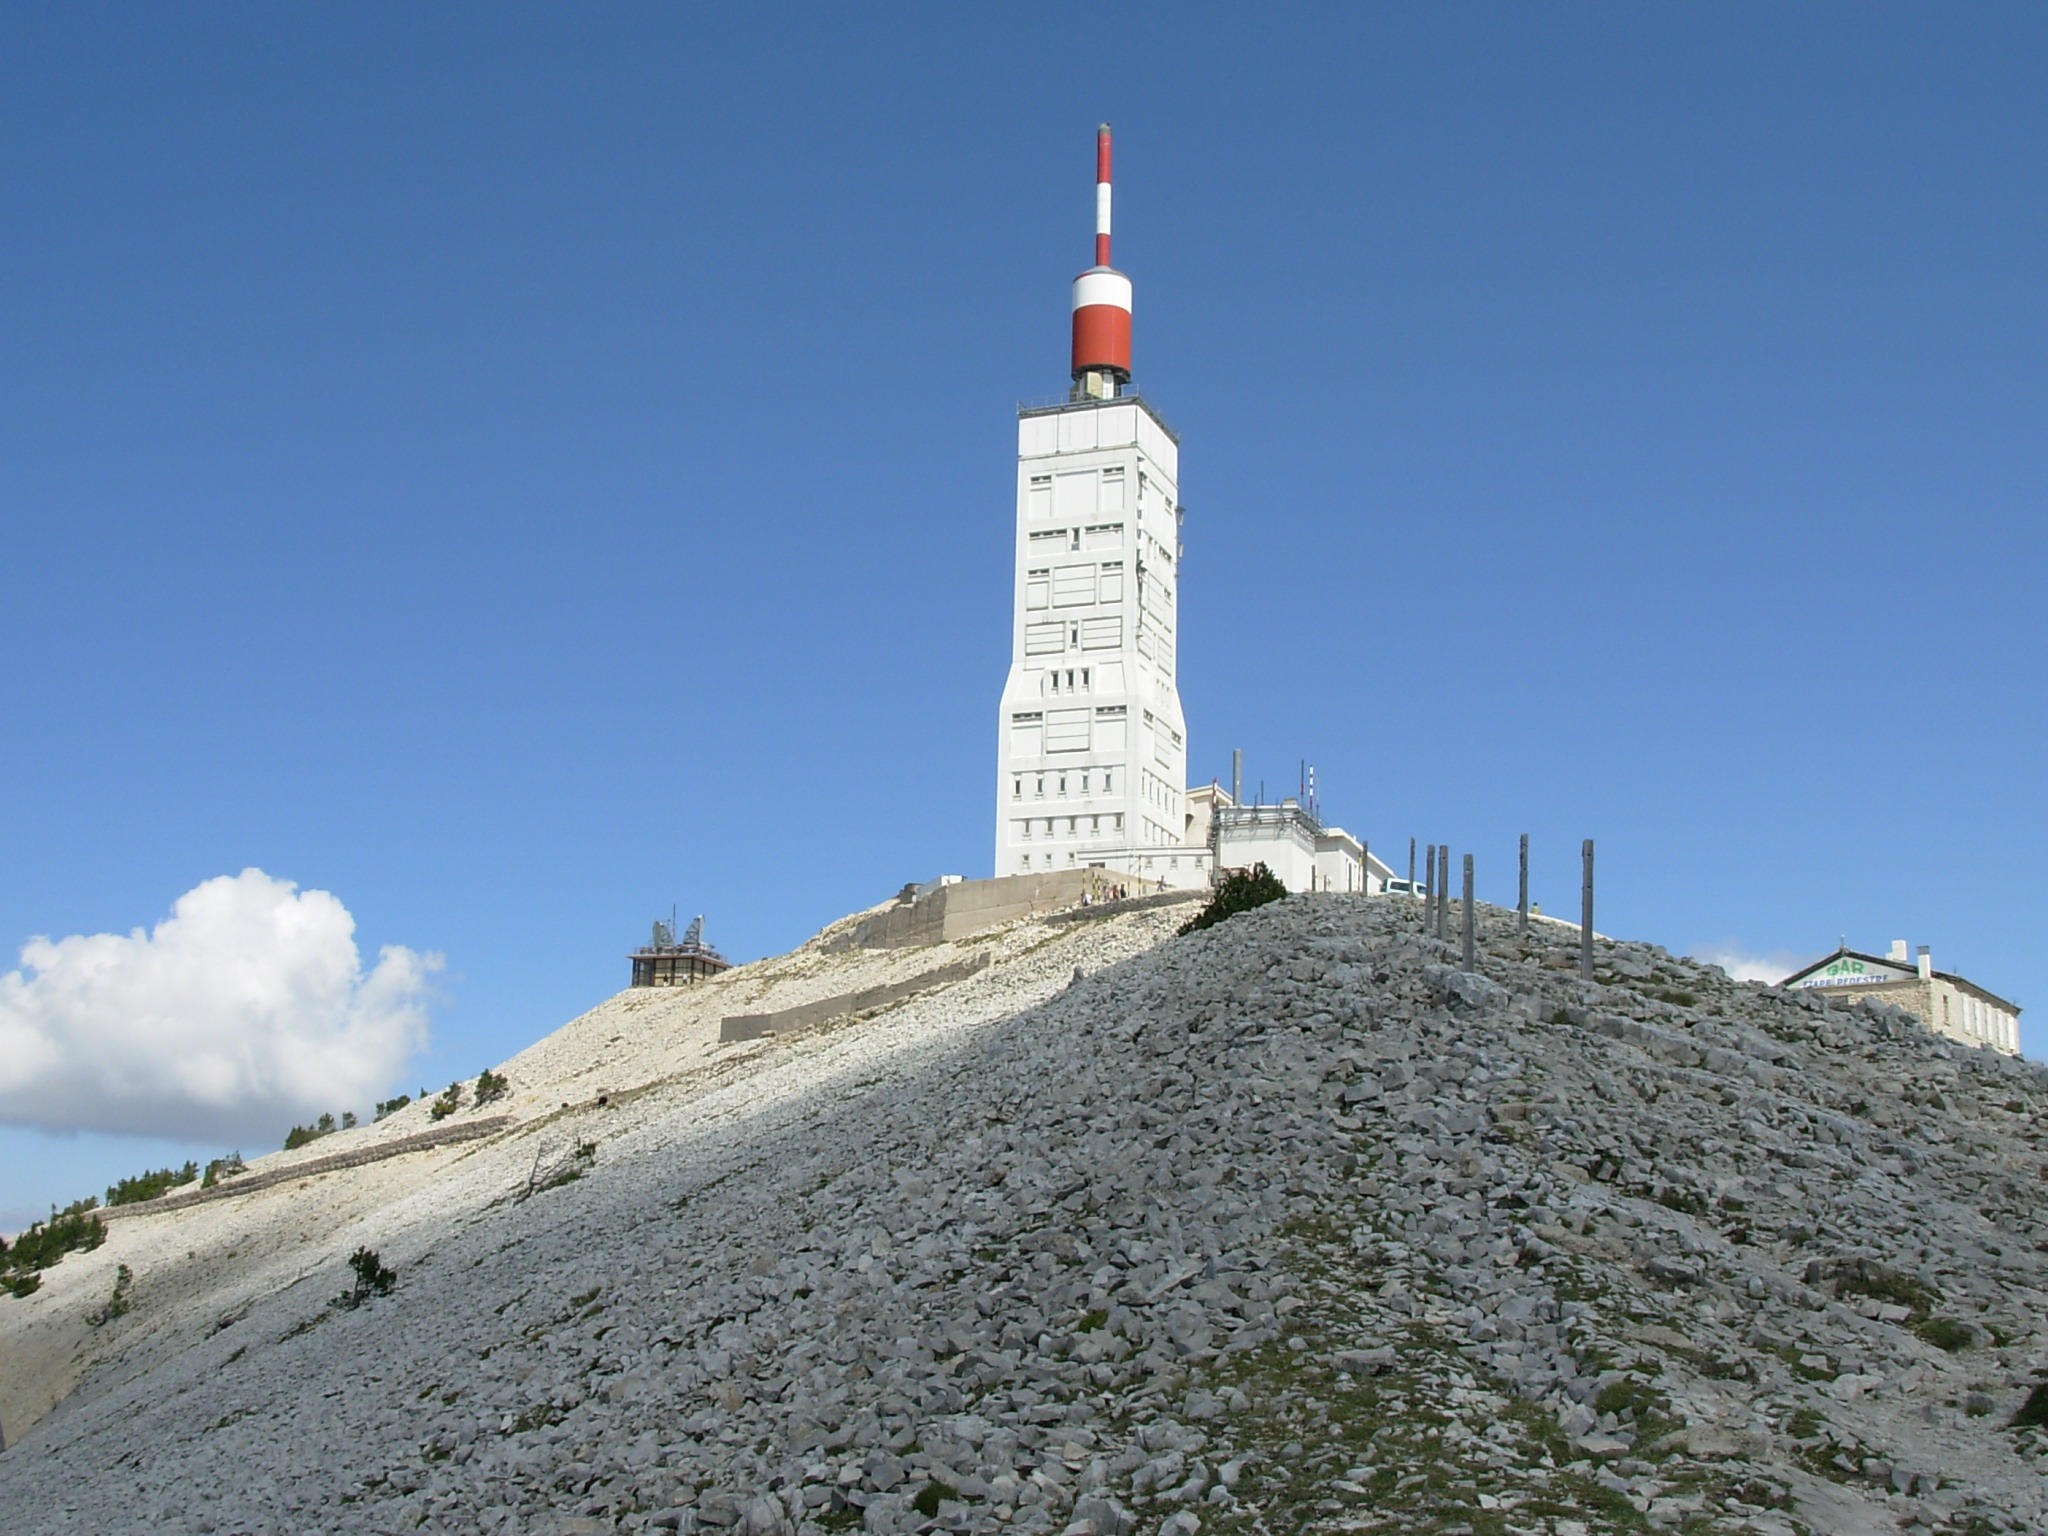
mountain, lighthouse, monument, tower, landmark, provence, vaucluse, mont ventoux, weather station